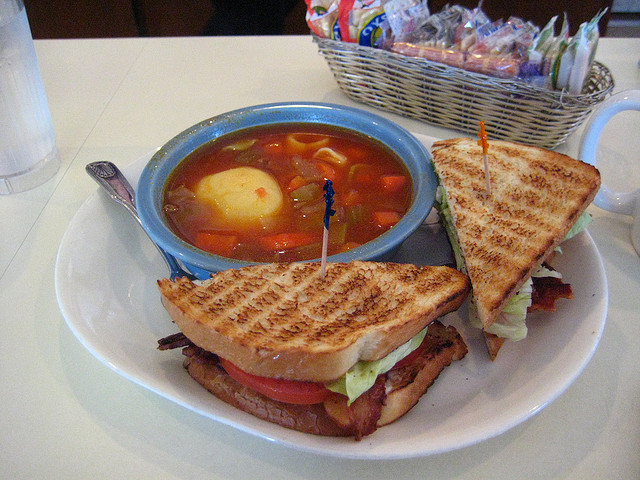
user: Given an image and a question. Answer the question in a short answer. Question: What kind of soup is this? Short Answer:
assistant: vegetable